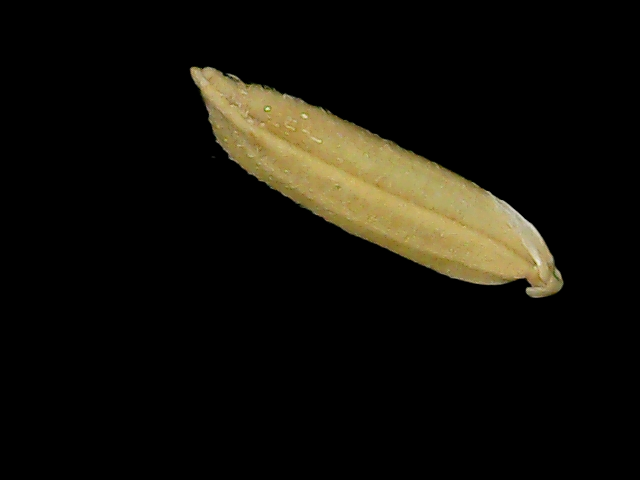
Rice variety: Bd75